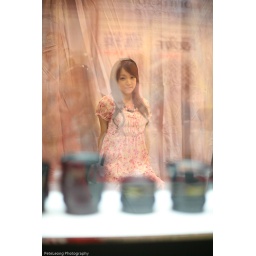
The girl in the window